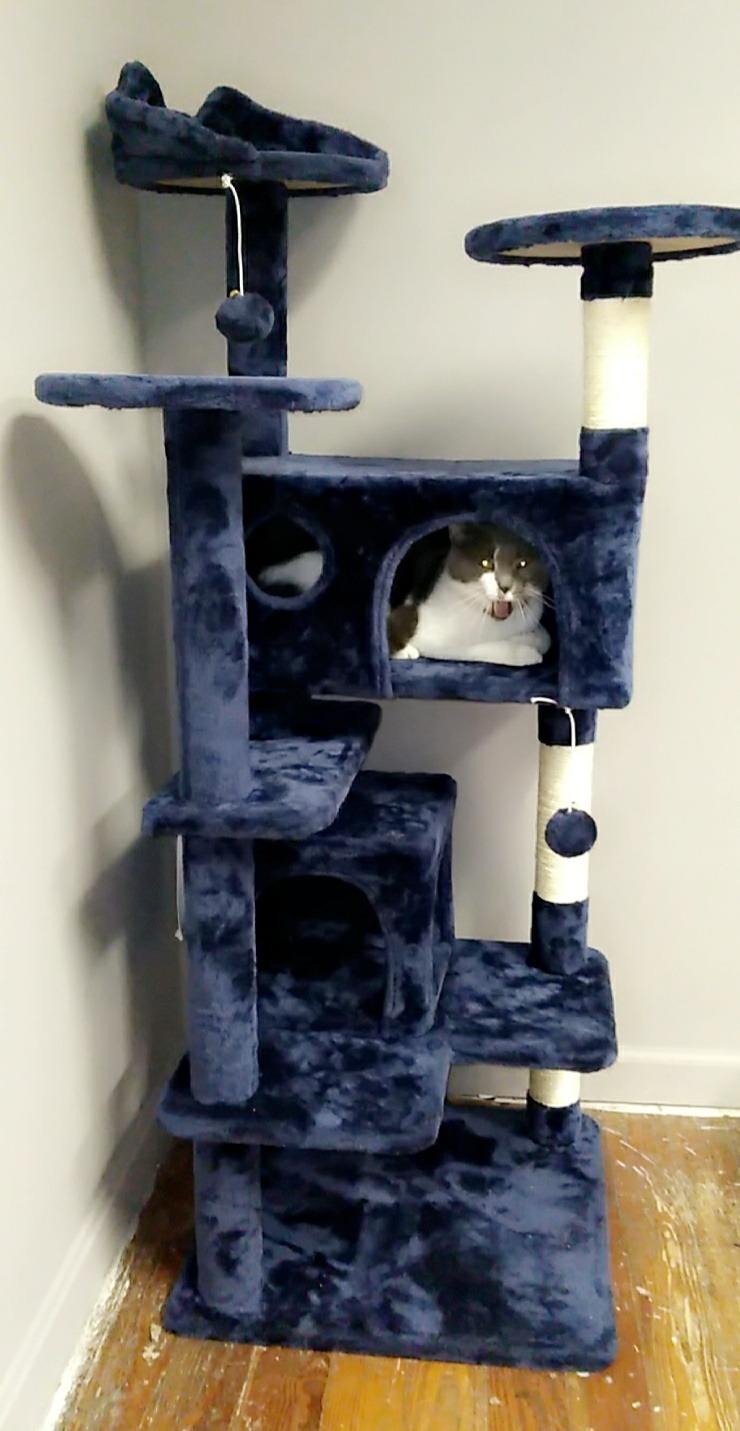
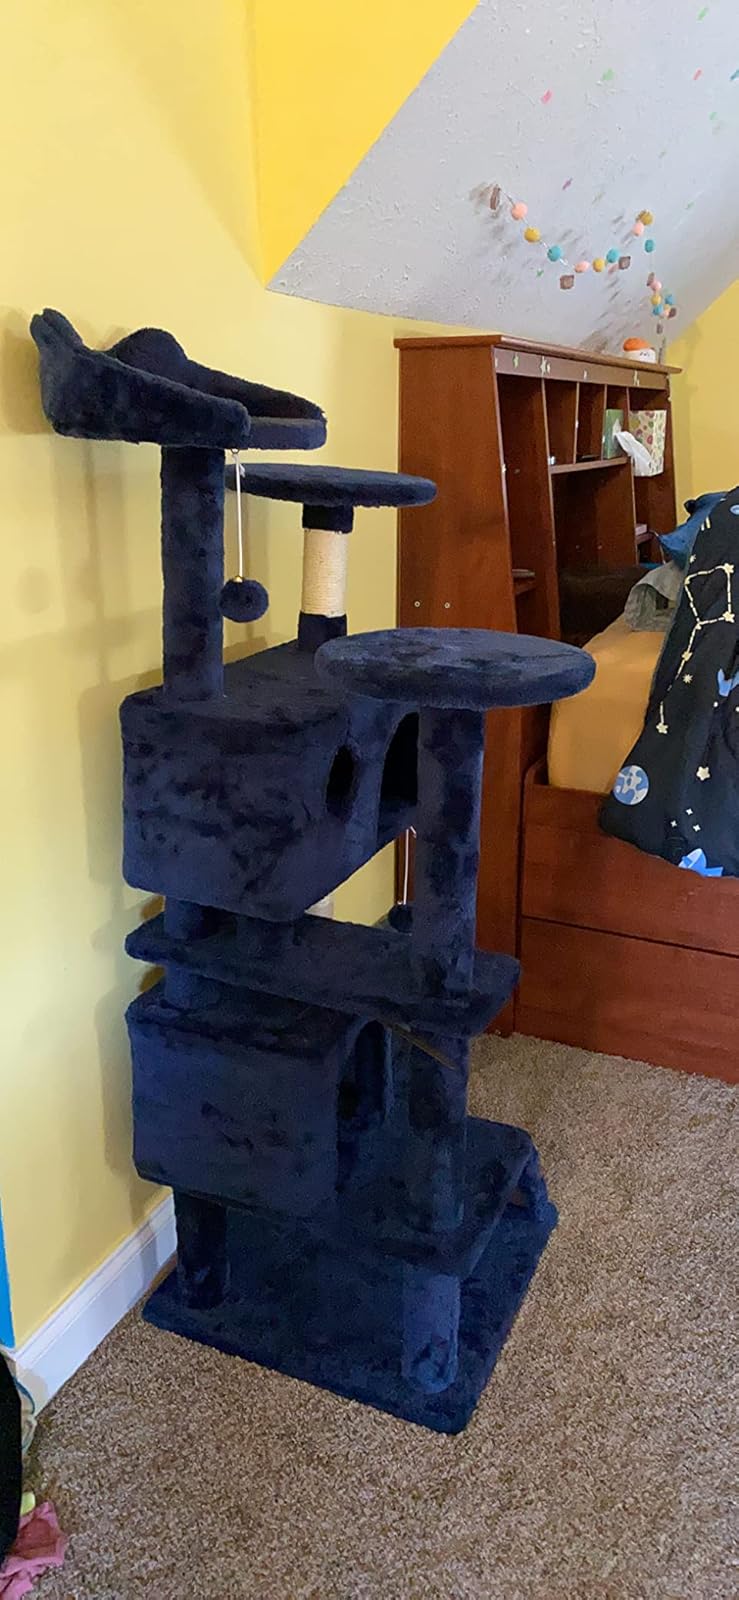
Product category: items_cat tree
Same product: yes